Las armas y las letras

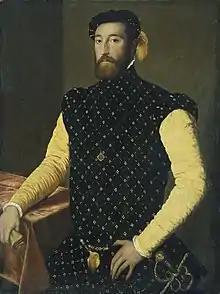
Anonymous tentatively identified with Garcilaso de la Vega, military man and poet.

Las armas y las letras ("the weapons and the letters"), also known by the synecdoche of "la pluma y la espada" ("the pen and the sword"), a is philosophical and literary motif of the Spanish Golden Age. Originated in Renaissance humanism and rooted in Classical antiquity, it reflects the union of military and intellectual life, either balanced or in subordination from one to the other.